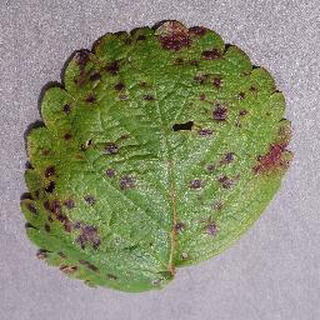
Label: strawberry_leaf_scorch